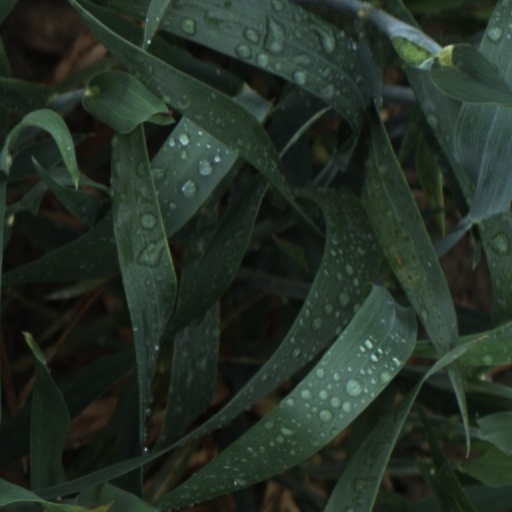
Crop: wheat